Bill Gluba

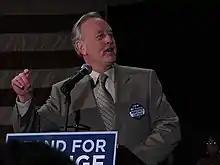

William E. Gluba (born October 7, 1942) is a former American politician who served as mayor of Davenport, Iowa from 2008 to 2016. He is a member of the Democratic Party.